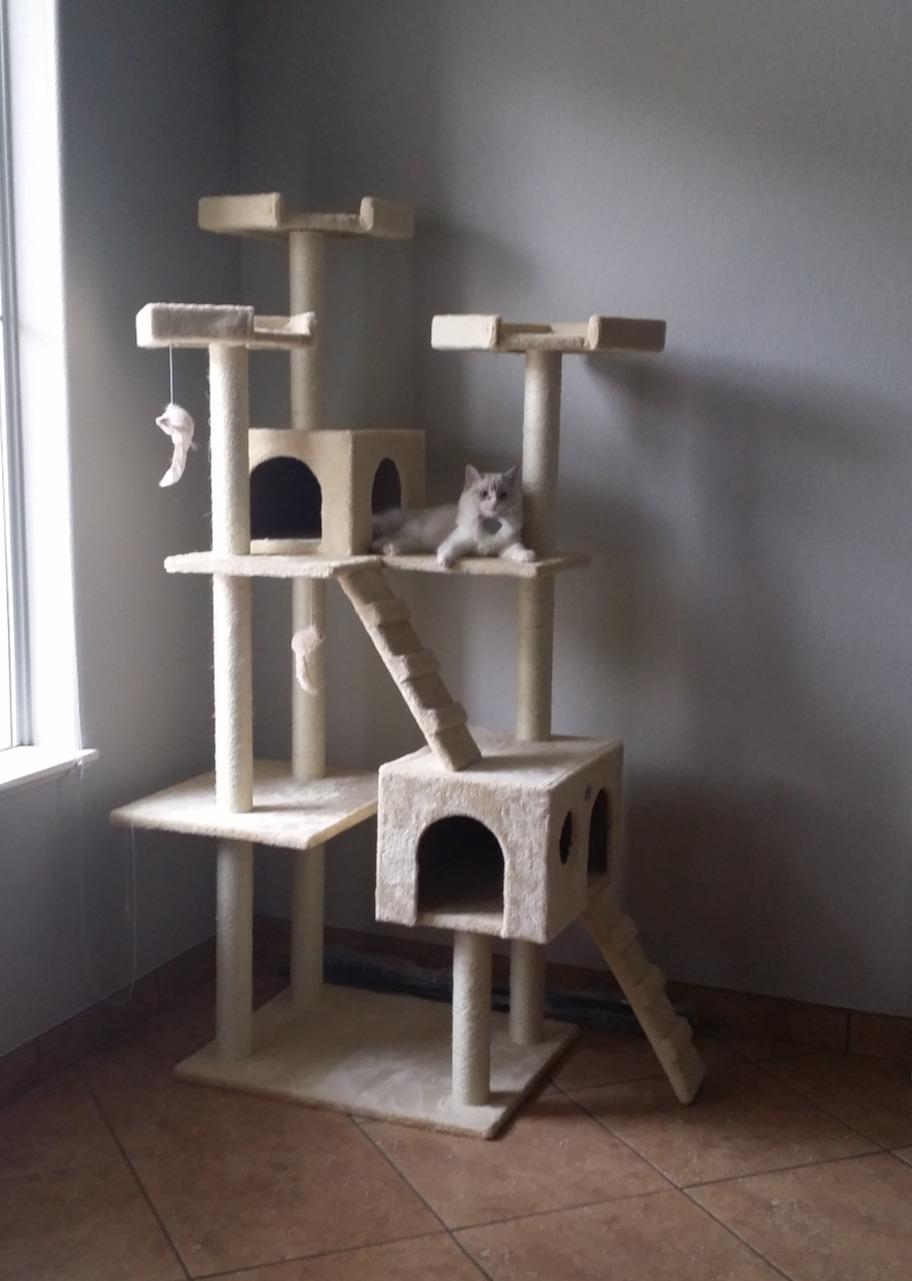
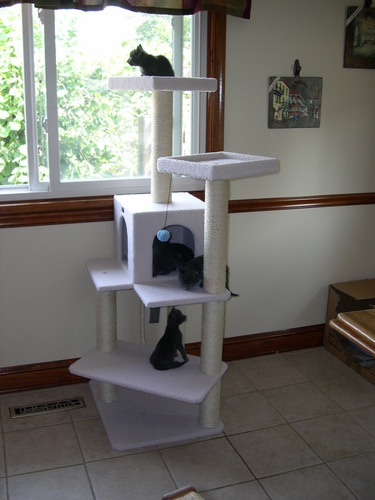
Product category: items_cat tree
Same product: no